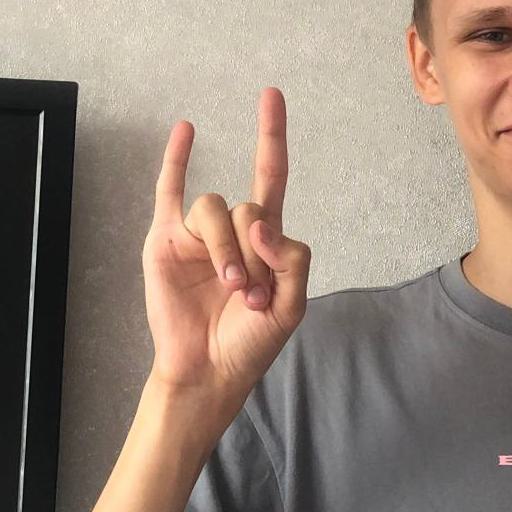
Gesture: rock